Bremgarten, Aargau

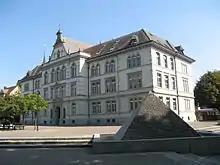
City School building

In Bremgarten about 69.1% of the population (between age 25-64) have completed either non-mandatory upper secondary education or additional higher education (either university or a "Fachhochschule"). Of the school age population, there are 475 students attending primary school, there are 186 students attending secondary school, there are 492 students attending tertiary or university level schooling in the municipality.